Patrick Makau Musyoki

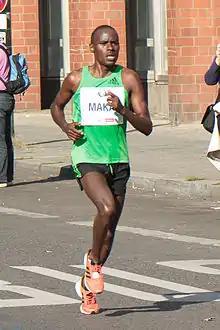
Patrick Makau Musyoki running world record at Berlin Marathon 2011

At the Berlin Marathon on 25 September 2011, Makau was set to duel against Haile Gebrselassie, the world record holder from Ethiopia. The Kenyan dropped his more experienced rival after the halfway point and went on to finish in a world record time of 2:03:38 (an average pace of 4:42.9 per mile), beating the existing record by 21 seconds. Prior to the race, he stated that he wanted to bring the marathon world record back to Kenya, following on from a former record holder Paul Tergat. Speaking after the race, Makau said "In the morning my body was not good but after I started the race, it started reacting very well. I started thinking about the record" and "At 32 km I thought I could win the race and even break the world record. It was hard [over] the last 10 kilometres".